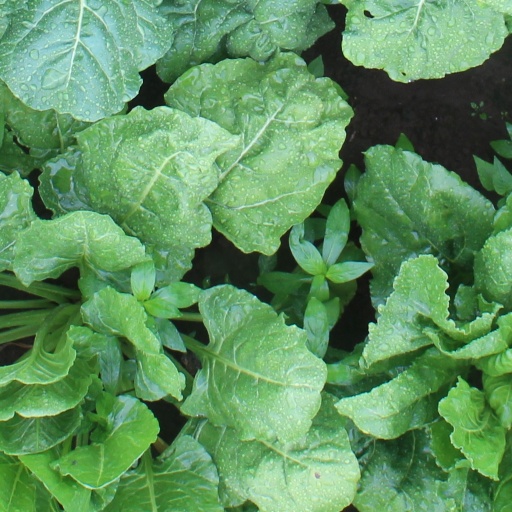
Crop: sugar beet